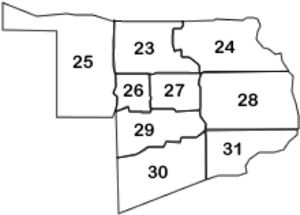
Cet article concerne une liste des quartiers de la ville de Chicago aux États-Unis. Les quartiers de Chicago sont moins bien définis que les 77 secteurs communautaires officiels de la ville. À ce jour, il existe environ 228 quartiers qui sont répertoriés dans la ville de Chicago, ils sont tous différents les uns des autres par leur histoire, leur sociologie, leur démographie, leur fonction et leur attractivité. Certains d'entre eux maintiennent une forte identité culturelle. Les quartiers de Chicago sont répartis à travers 77 secteurs communautaires créés à la fin des années 1920 dans la ville par le Comité de recherche en sciences sociales de l'Université de Chicago. Ces secteurs communautaires furent essentiellement créés pour faciliter la ville de Chicago et le bureau du recensement des États-Unis dans ses recherches, ses comparaisons et besoins à long terme des études statistiques, démographiques et ethniques de la population.